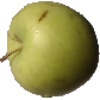
Label: Apple Golden 3